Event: Nepal Earthquake
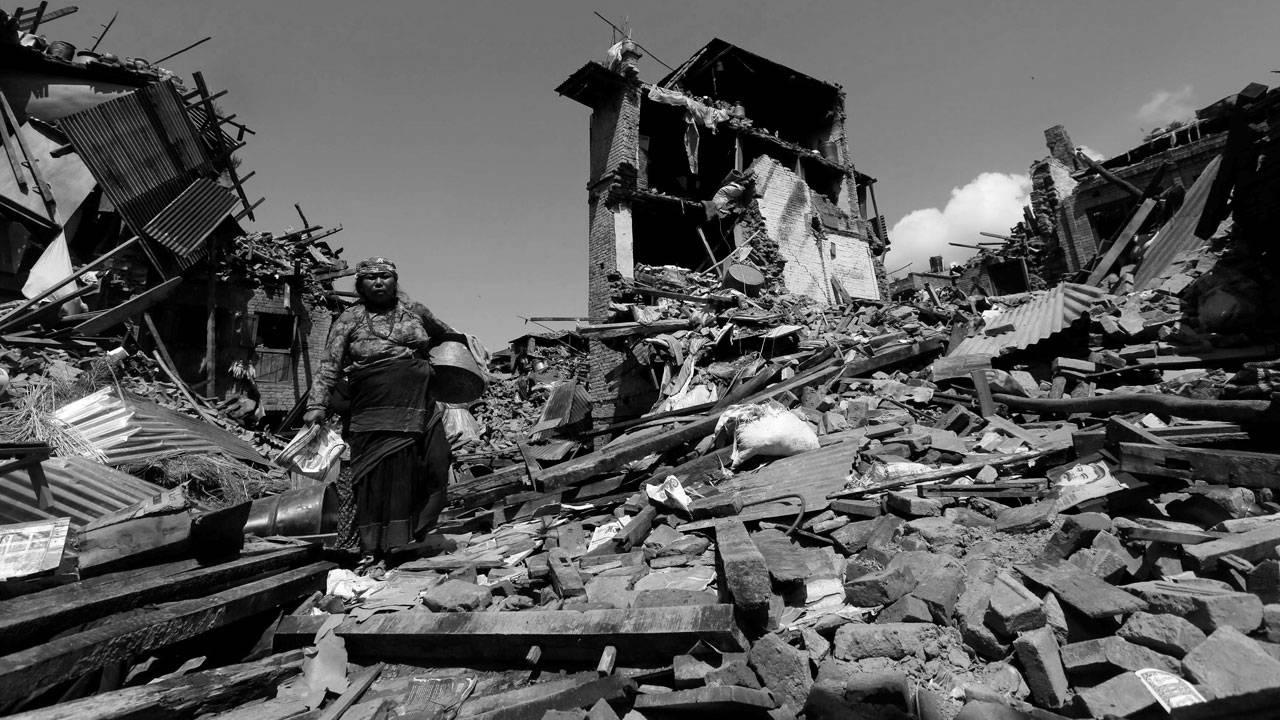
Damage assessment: damage